Tactical Airborne Reconnaissance Pod System

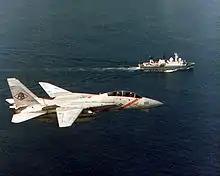
VF-102 TARPS mission to keep an eye on Soviet Balzam intelligence gathering ship attempting to shadow NATO maneuvers in 1985.

TARPS resulted in Tomcats being put in harm's way shortly after it was introduced to the fleet in 1981. VF-102 Tomcats had been inadvertently been fired on by AAA and a single SA-2 SAM over Somalia in April 1983 while conducting peacetime mapping prior to a major exercise. A few months later VF-32 conducted TARPS missions in support of the invasion of Grenada and went on to join VF-143 and VF-31 in flying missions in the Eastern Med where three carriers had gathered to respond to the crisis in Lebanon. Thus, TARPS was responsible for the Tomcat's first sustained combat baptism of fire when the crisis in Lebanon heated up in 1983 requiring daily overflights over hostile AAA and SAMs. During operation El Dorado Canyon in 1986, Libya launched SCUD missiles at a US outpost on an island in the Mediterranean and VF-102 flew TARPS to ascertain if there had been any damage.